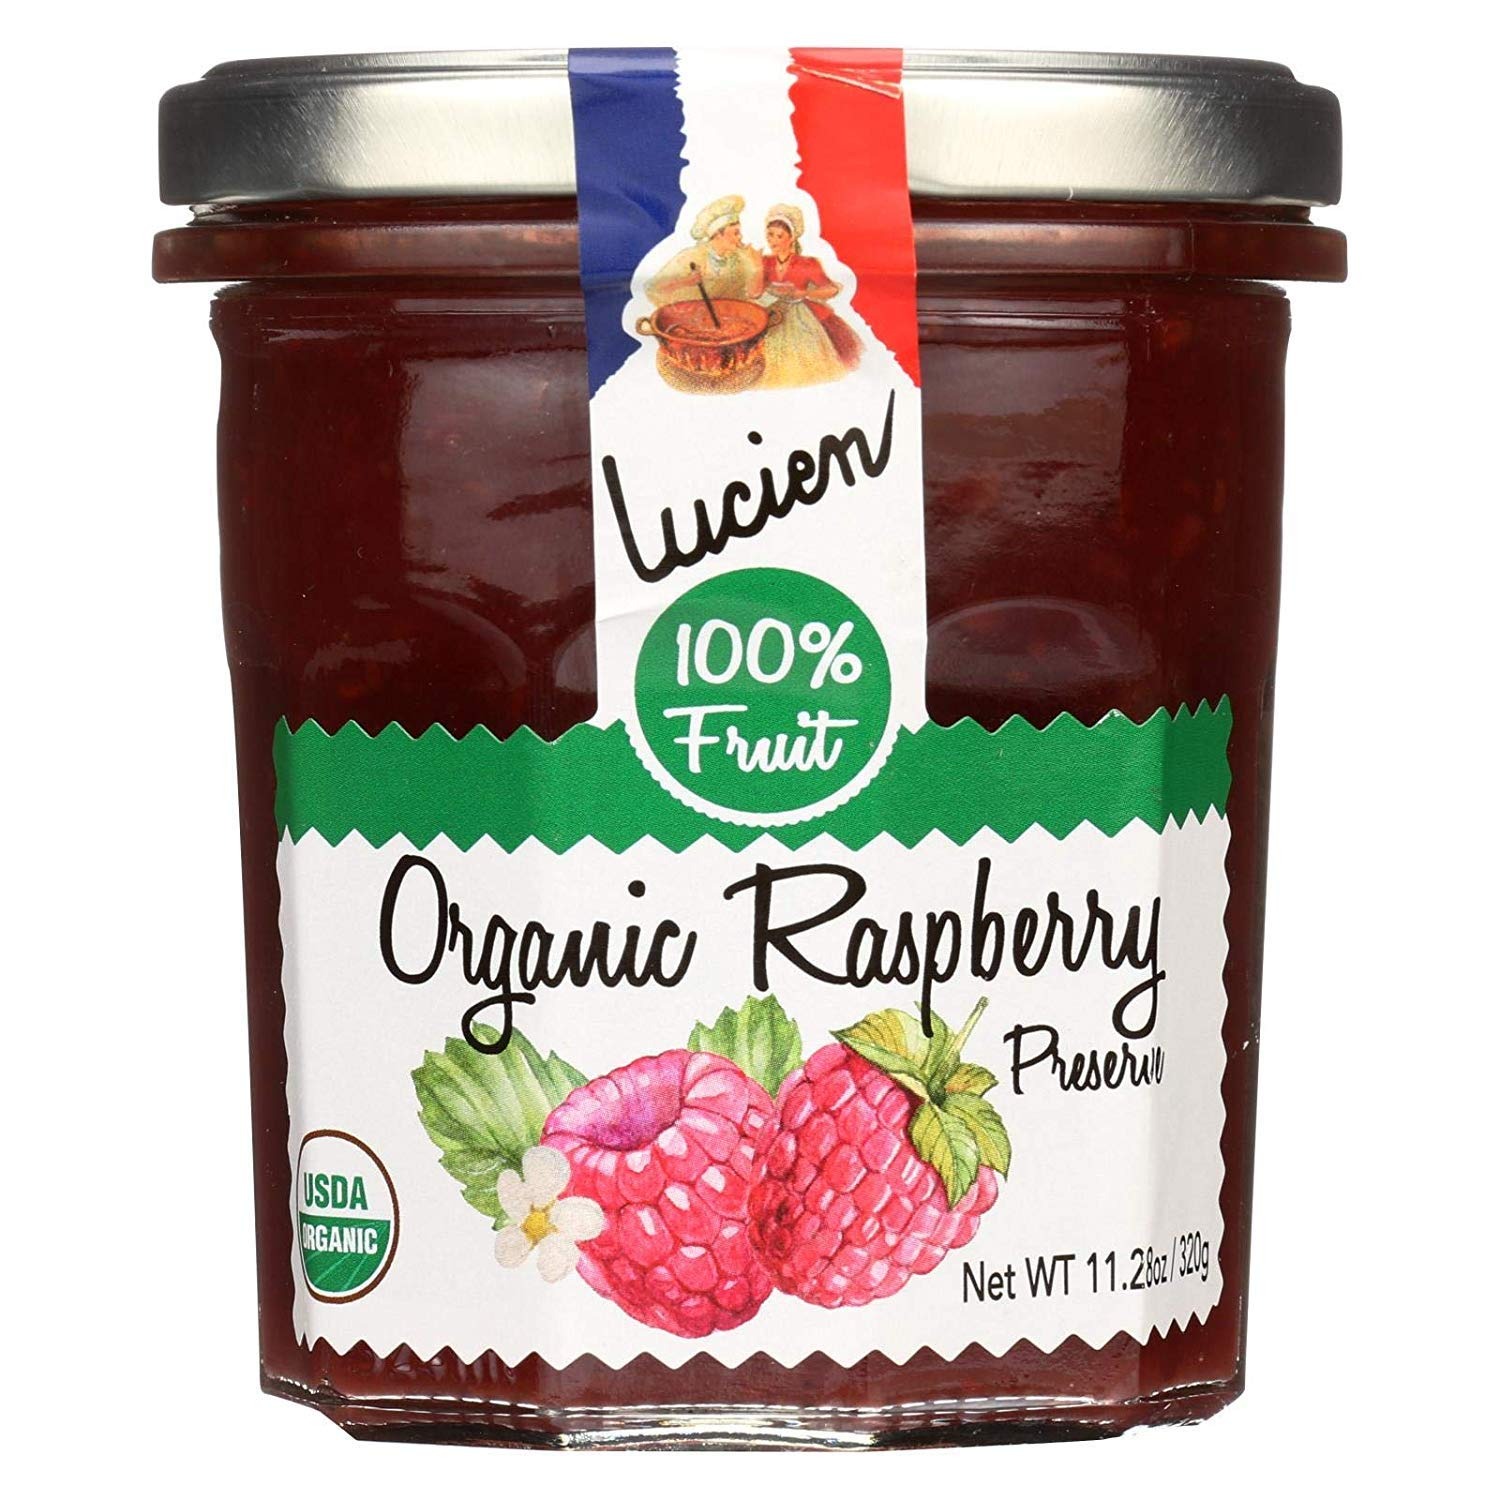
Item Name: LUCIEN GEORGELIN, Frt Spread, Og1, Raspberry, Pack of 6, Size 11.28 OZ, (Gluten Free Low Sodium Vegan Wheat Free Yeast Free 95%+ Organic)
Bullet Point 1: 95%+ Organic
Bullet Point 2: Gluten Free
Bullet Point 3: Yeast Free
Product Description: Lucien georgelin fruit & nut spreads organic raspberry preserves are made with 100% fruit slow cooked with a strict selection of certified usda organic fruits and sweetened only with organic juice concentrate. One 11.28 oz. Jar of our raspberry preserves are made with non-gmo ingredients and are vegan and gluten-free for a healthy and satisfying jam.country of origin : franceis gluten free : yesis gmo free : yesis vegan : yesis wheat free : yesis yeast free : yesorganic : 95%+ organicsize : 11.28 ozpack of : 6selling unit : caseingredients : organic raspberries;organic sugar from fruits;organic lemon juice concentrate;fruit pectinskeywords : gluten-free;healthy;jam;natural;sweet;toast;treat
Value: 1.0
Unit: Count

Price: 39.19